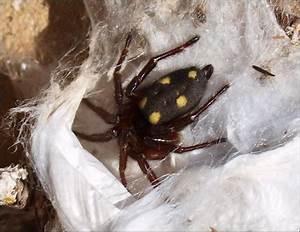
spider